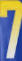
Number: 7